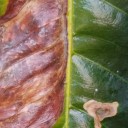
Label: Phoma